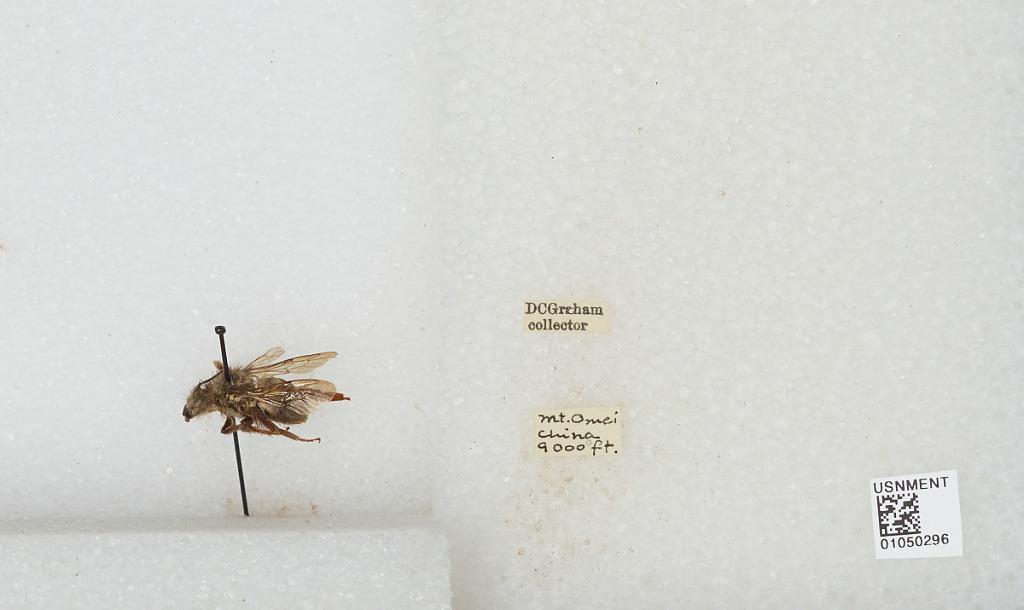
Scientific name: Bombus sp.
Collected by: D. Graham
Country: China
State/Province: Sichuan
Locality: Mount Emei